Slovenia in the Eurovision Song Contest 2023

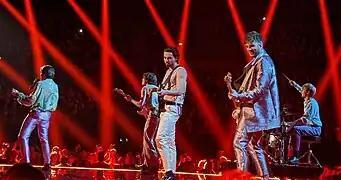
Joker Out during a rehearsal before the second semi-final

Joker Out took part in technical rehearsals on 2 and 5 May, followed by dress rehearsals on 10 and 11 May. This included the jury show on 10 May where the professional back-up juries of each country watched and voted in a result used if any issues with public televoting occurred.